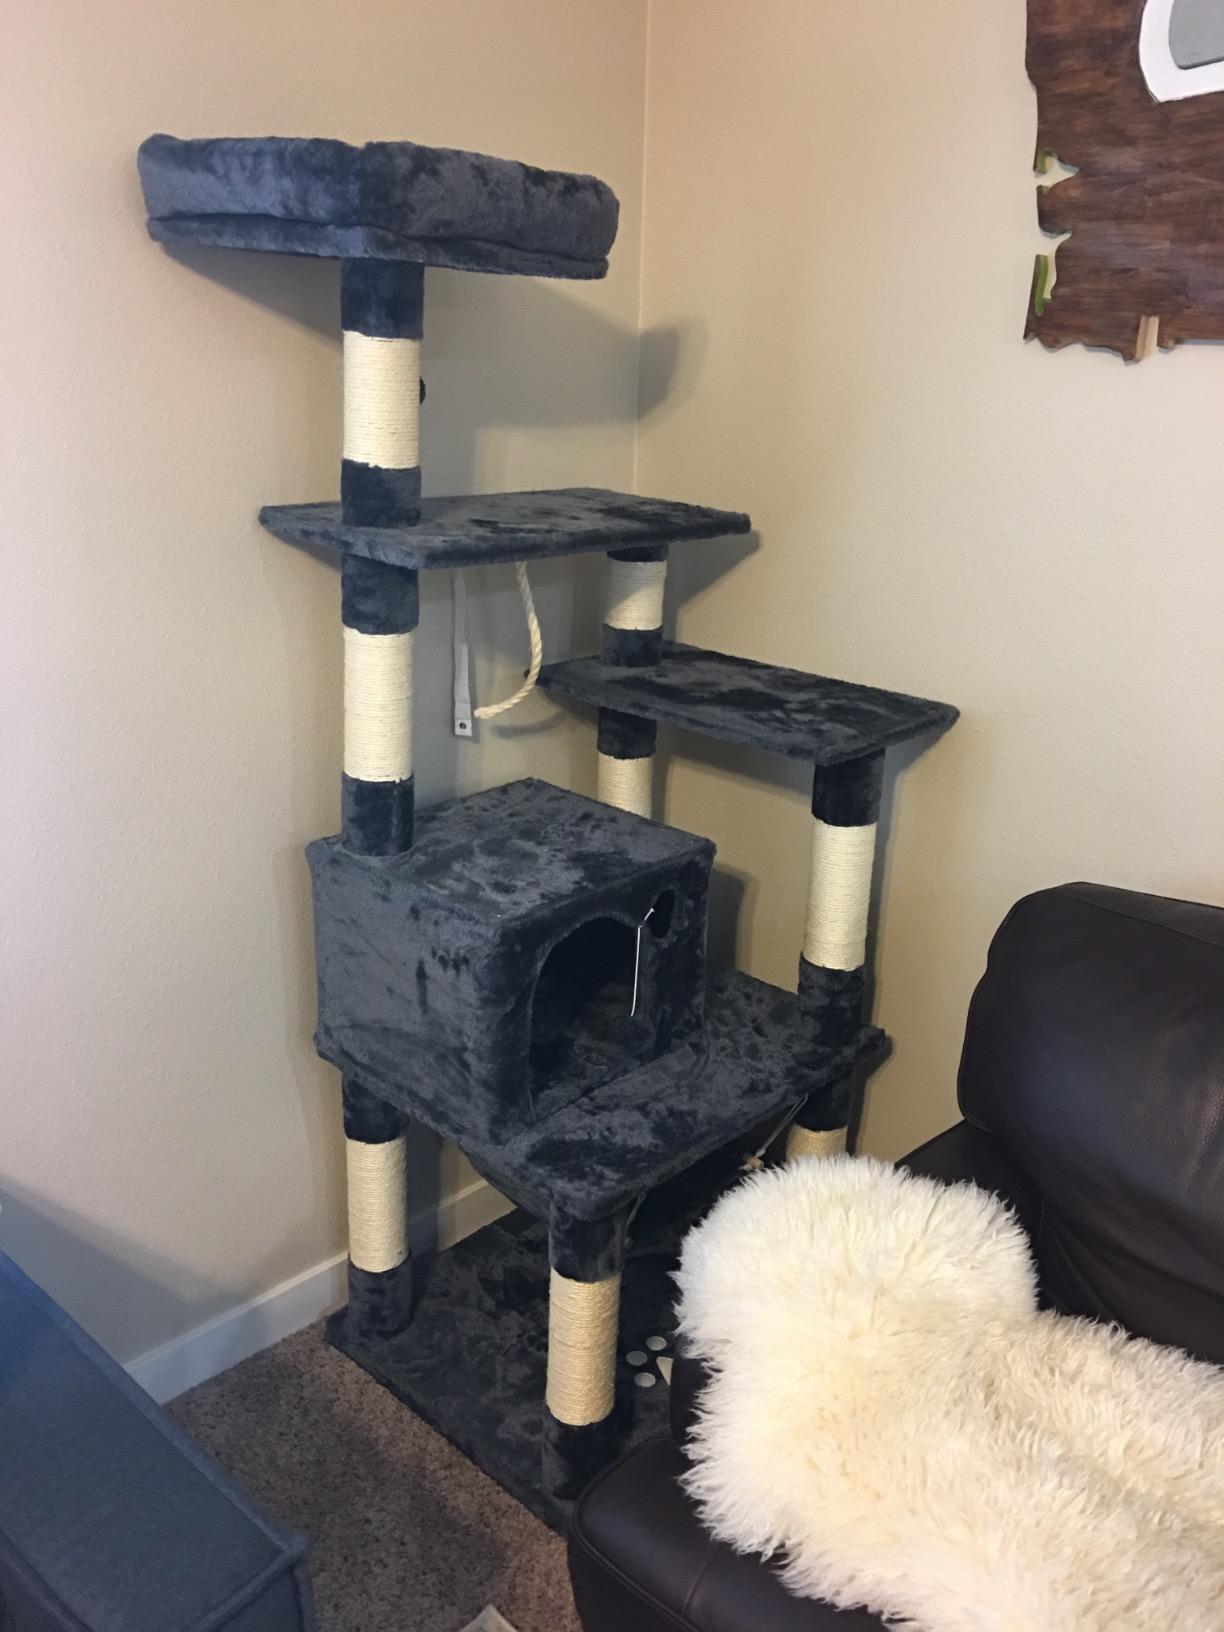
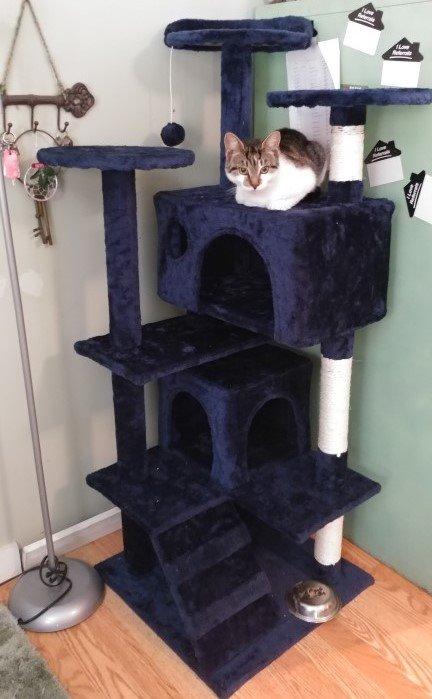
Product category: items_cat tree
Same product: no